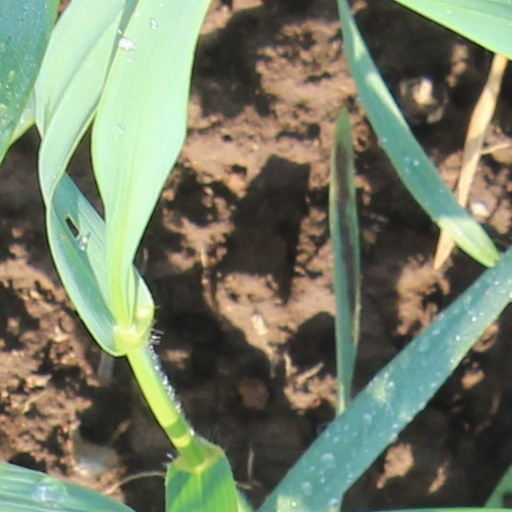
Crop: wheat